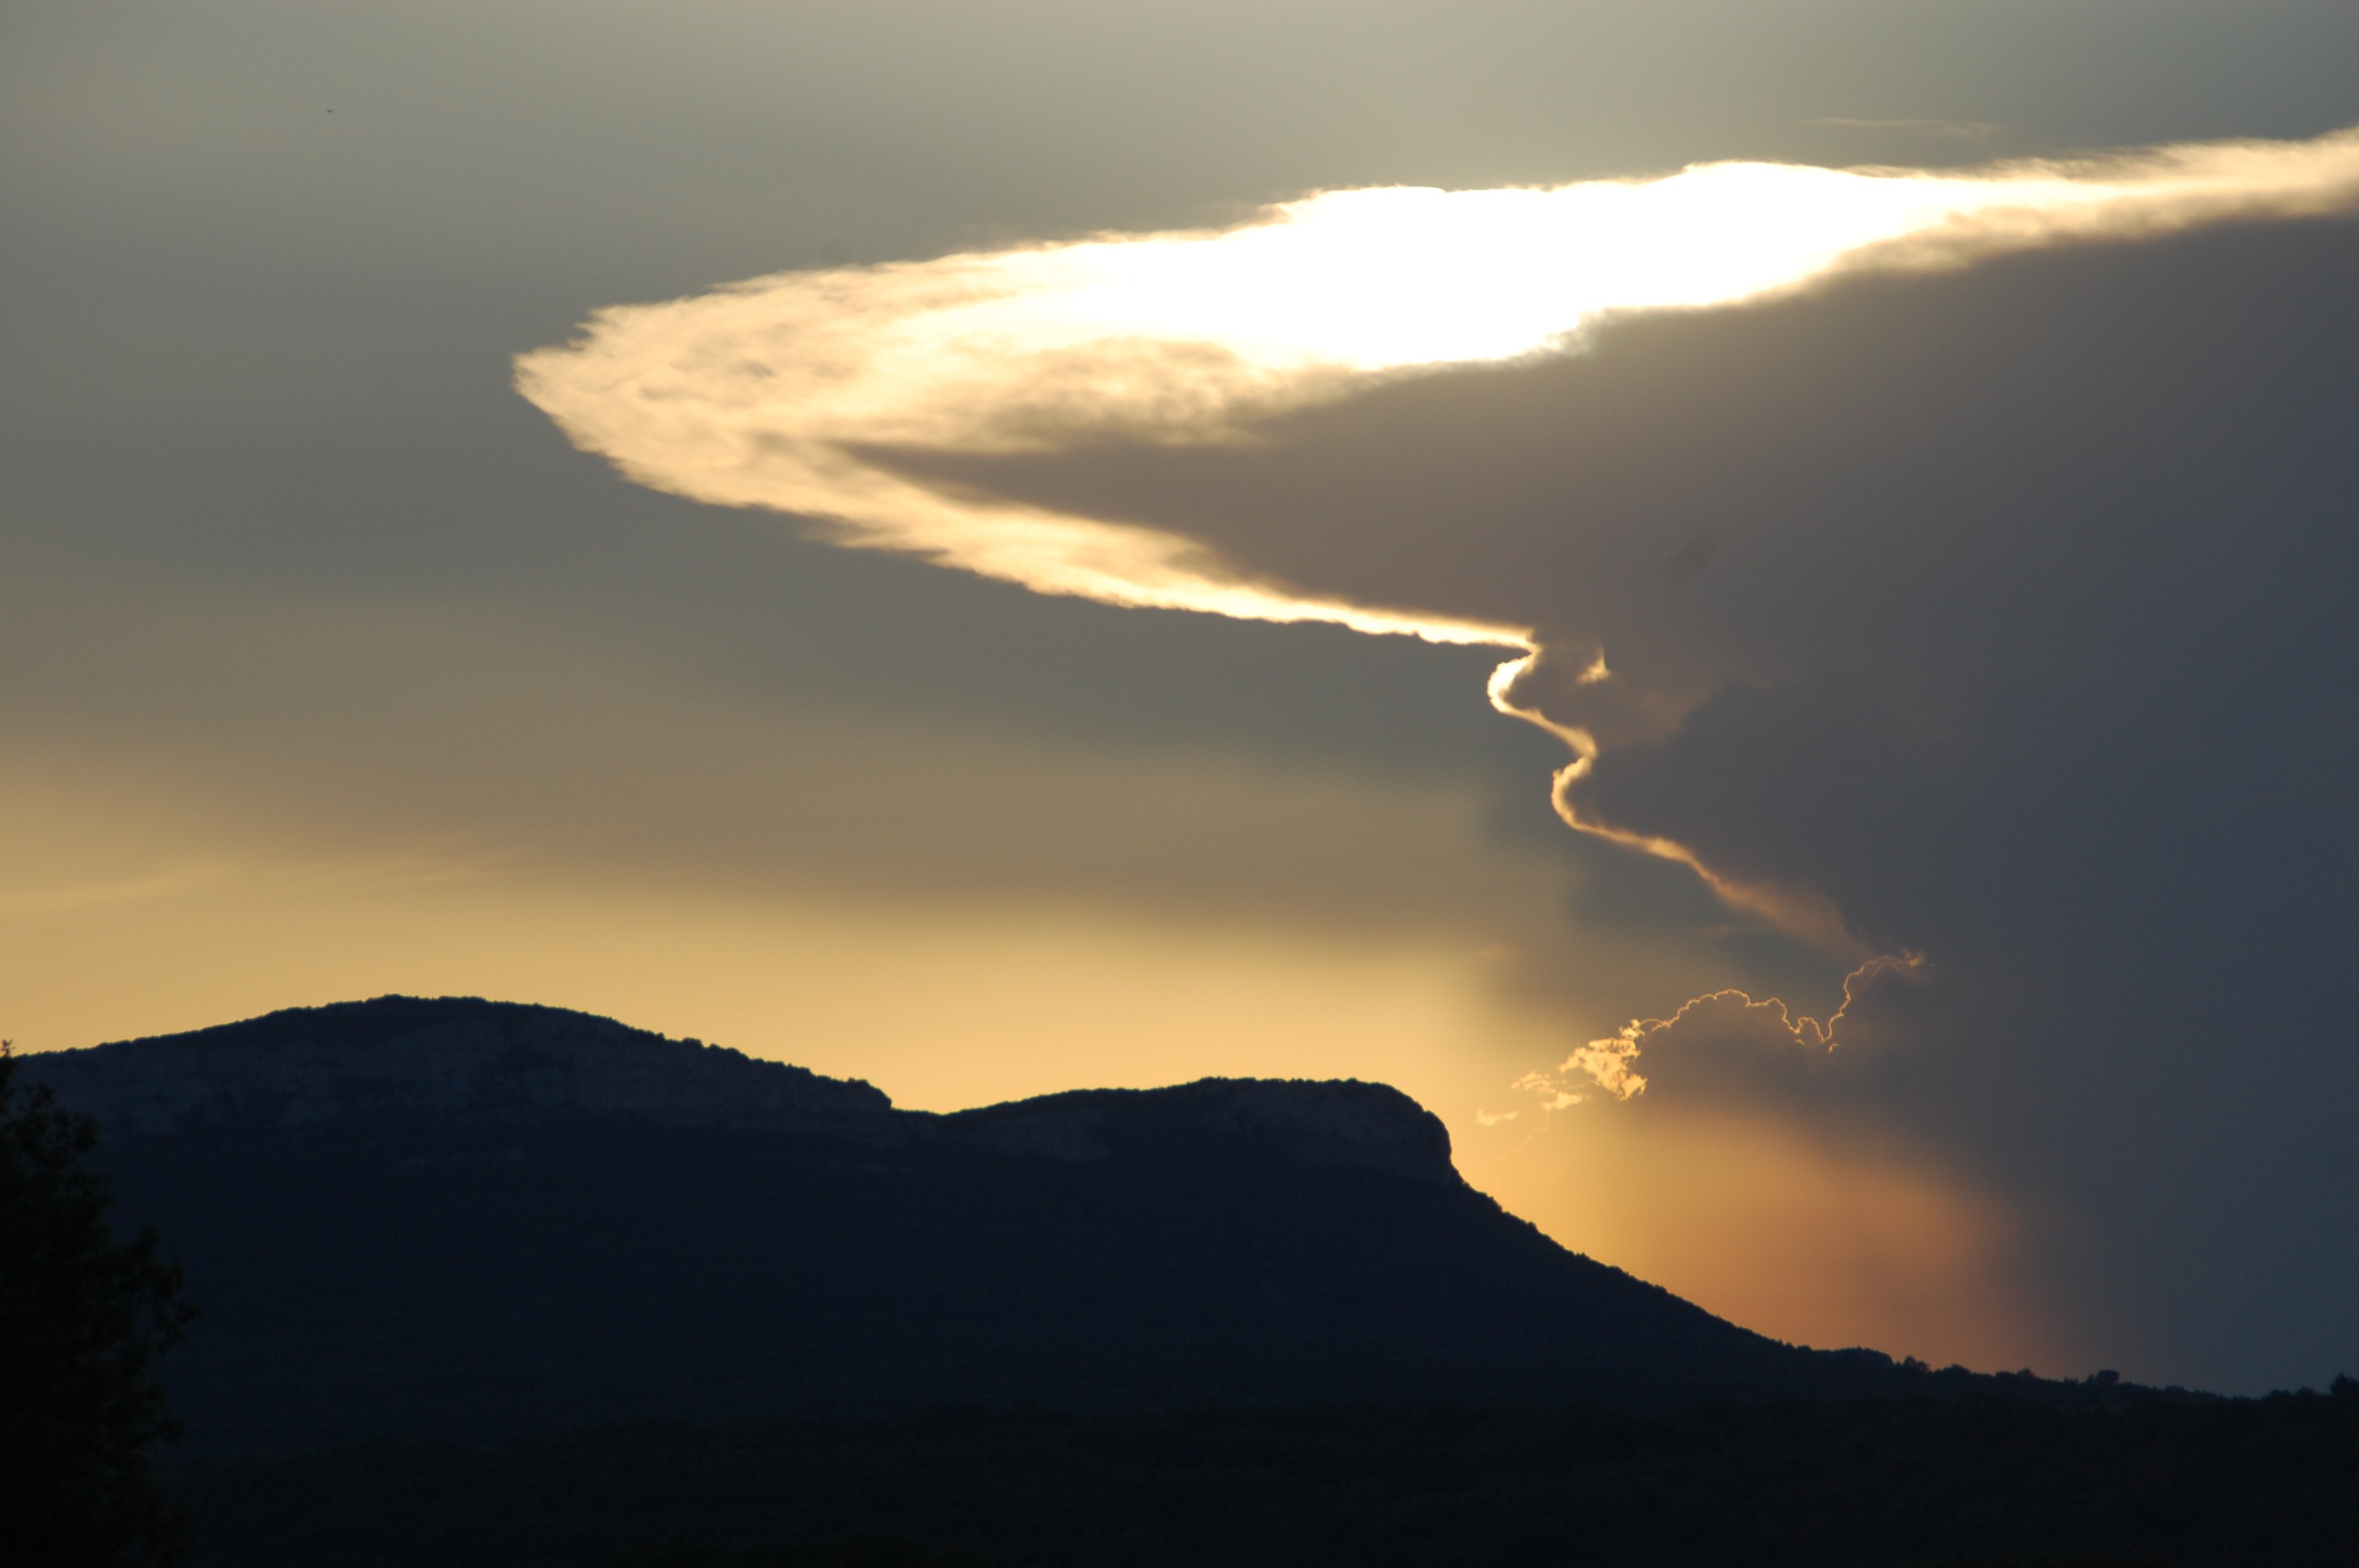
horizon, mountain, cloud, sky, sunrise, sunset, sunlight, morning, dawn, atmosphere, dusk, evening, weather, clouds, afterglow, meteorological phenomenon, the evening sky, atmospheric phenomenon